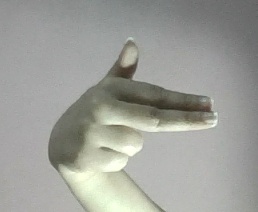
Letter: ghain